West Bromwich Albion F.C.

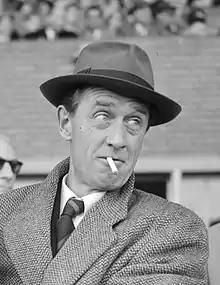
Vic Buckingham, manager 1953–1959. Narrowly missed out on a double in the 1953-54 season, winning the FA Cup and finishing as league runners-up. His tactical philosophy was a precursor to Total Football.

In the club's formative years, West Bromwich Albion were run by a seven-man playing committee, and funded by each member contributing a weekly subscription of 6d (six pence) (2p). Albion's first chairman was Henry Jackson, appointed in 1885, with the club becoming a limited company in June 1891. Other early chairmen of Albion included Jem Bayliss and Billy Bassett, both of whom had earlier played for the club. Indeed, from 1878 to 1986 there was always an Albion player or ex-player on the club's committee or board of directors. Bassett became an Albion director in 1905, following the resignation of the previous board in its entirety. The club was in deep financial trouble and had had a writ served upon them by their bank, but Bassett and returning chairman Harry Keys rescued the club, aided by local fund-raising activities. Bassett became chairman in 1908, and helped the club to avoid bankruptcy once more in 1910 by paying the players' summer wages from his own pocket. He remains Albion's longest-serving chairman, having held the position until his death in 1937. The club's longest-serving director was Major H. Wilson Keys, during the period 1930–1965, including 15 years as chairman. He became vice-president of the Football Association in 1969. Sir Bert Millichip served as Albion chairman from 1974 to 1983, after which he chose to concentrate on his role as chairman of the Football Association.